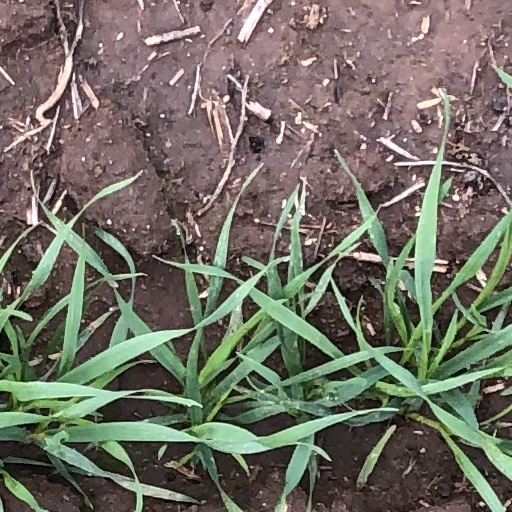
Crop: wheat